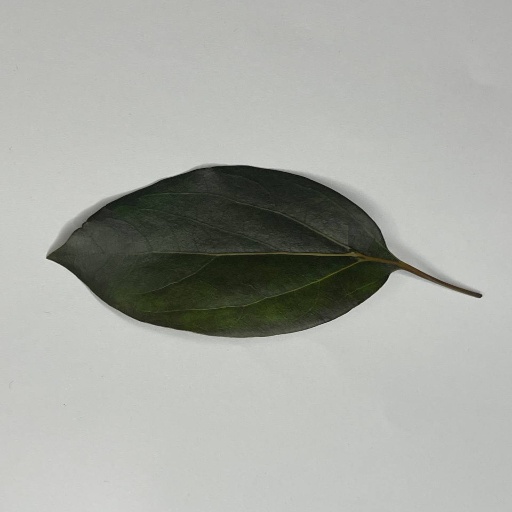
Species: Camphor
Leaf condition: Healthy Leaf